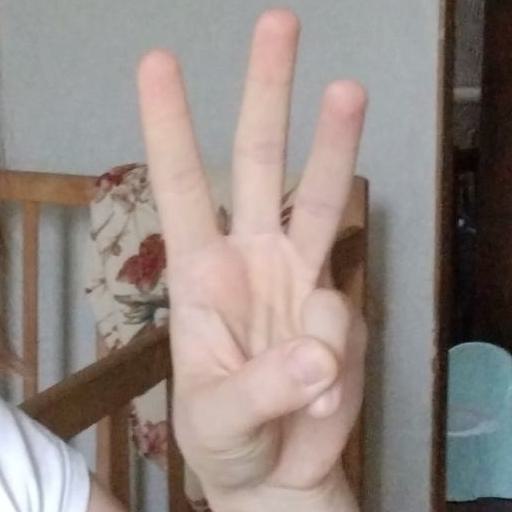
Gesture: three